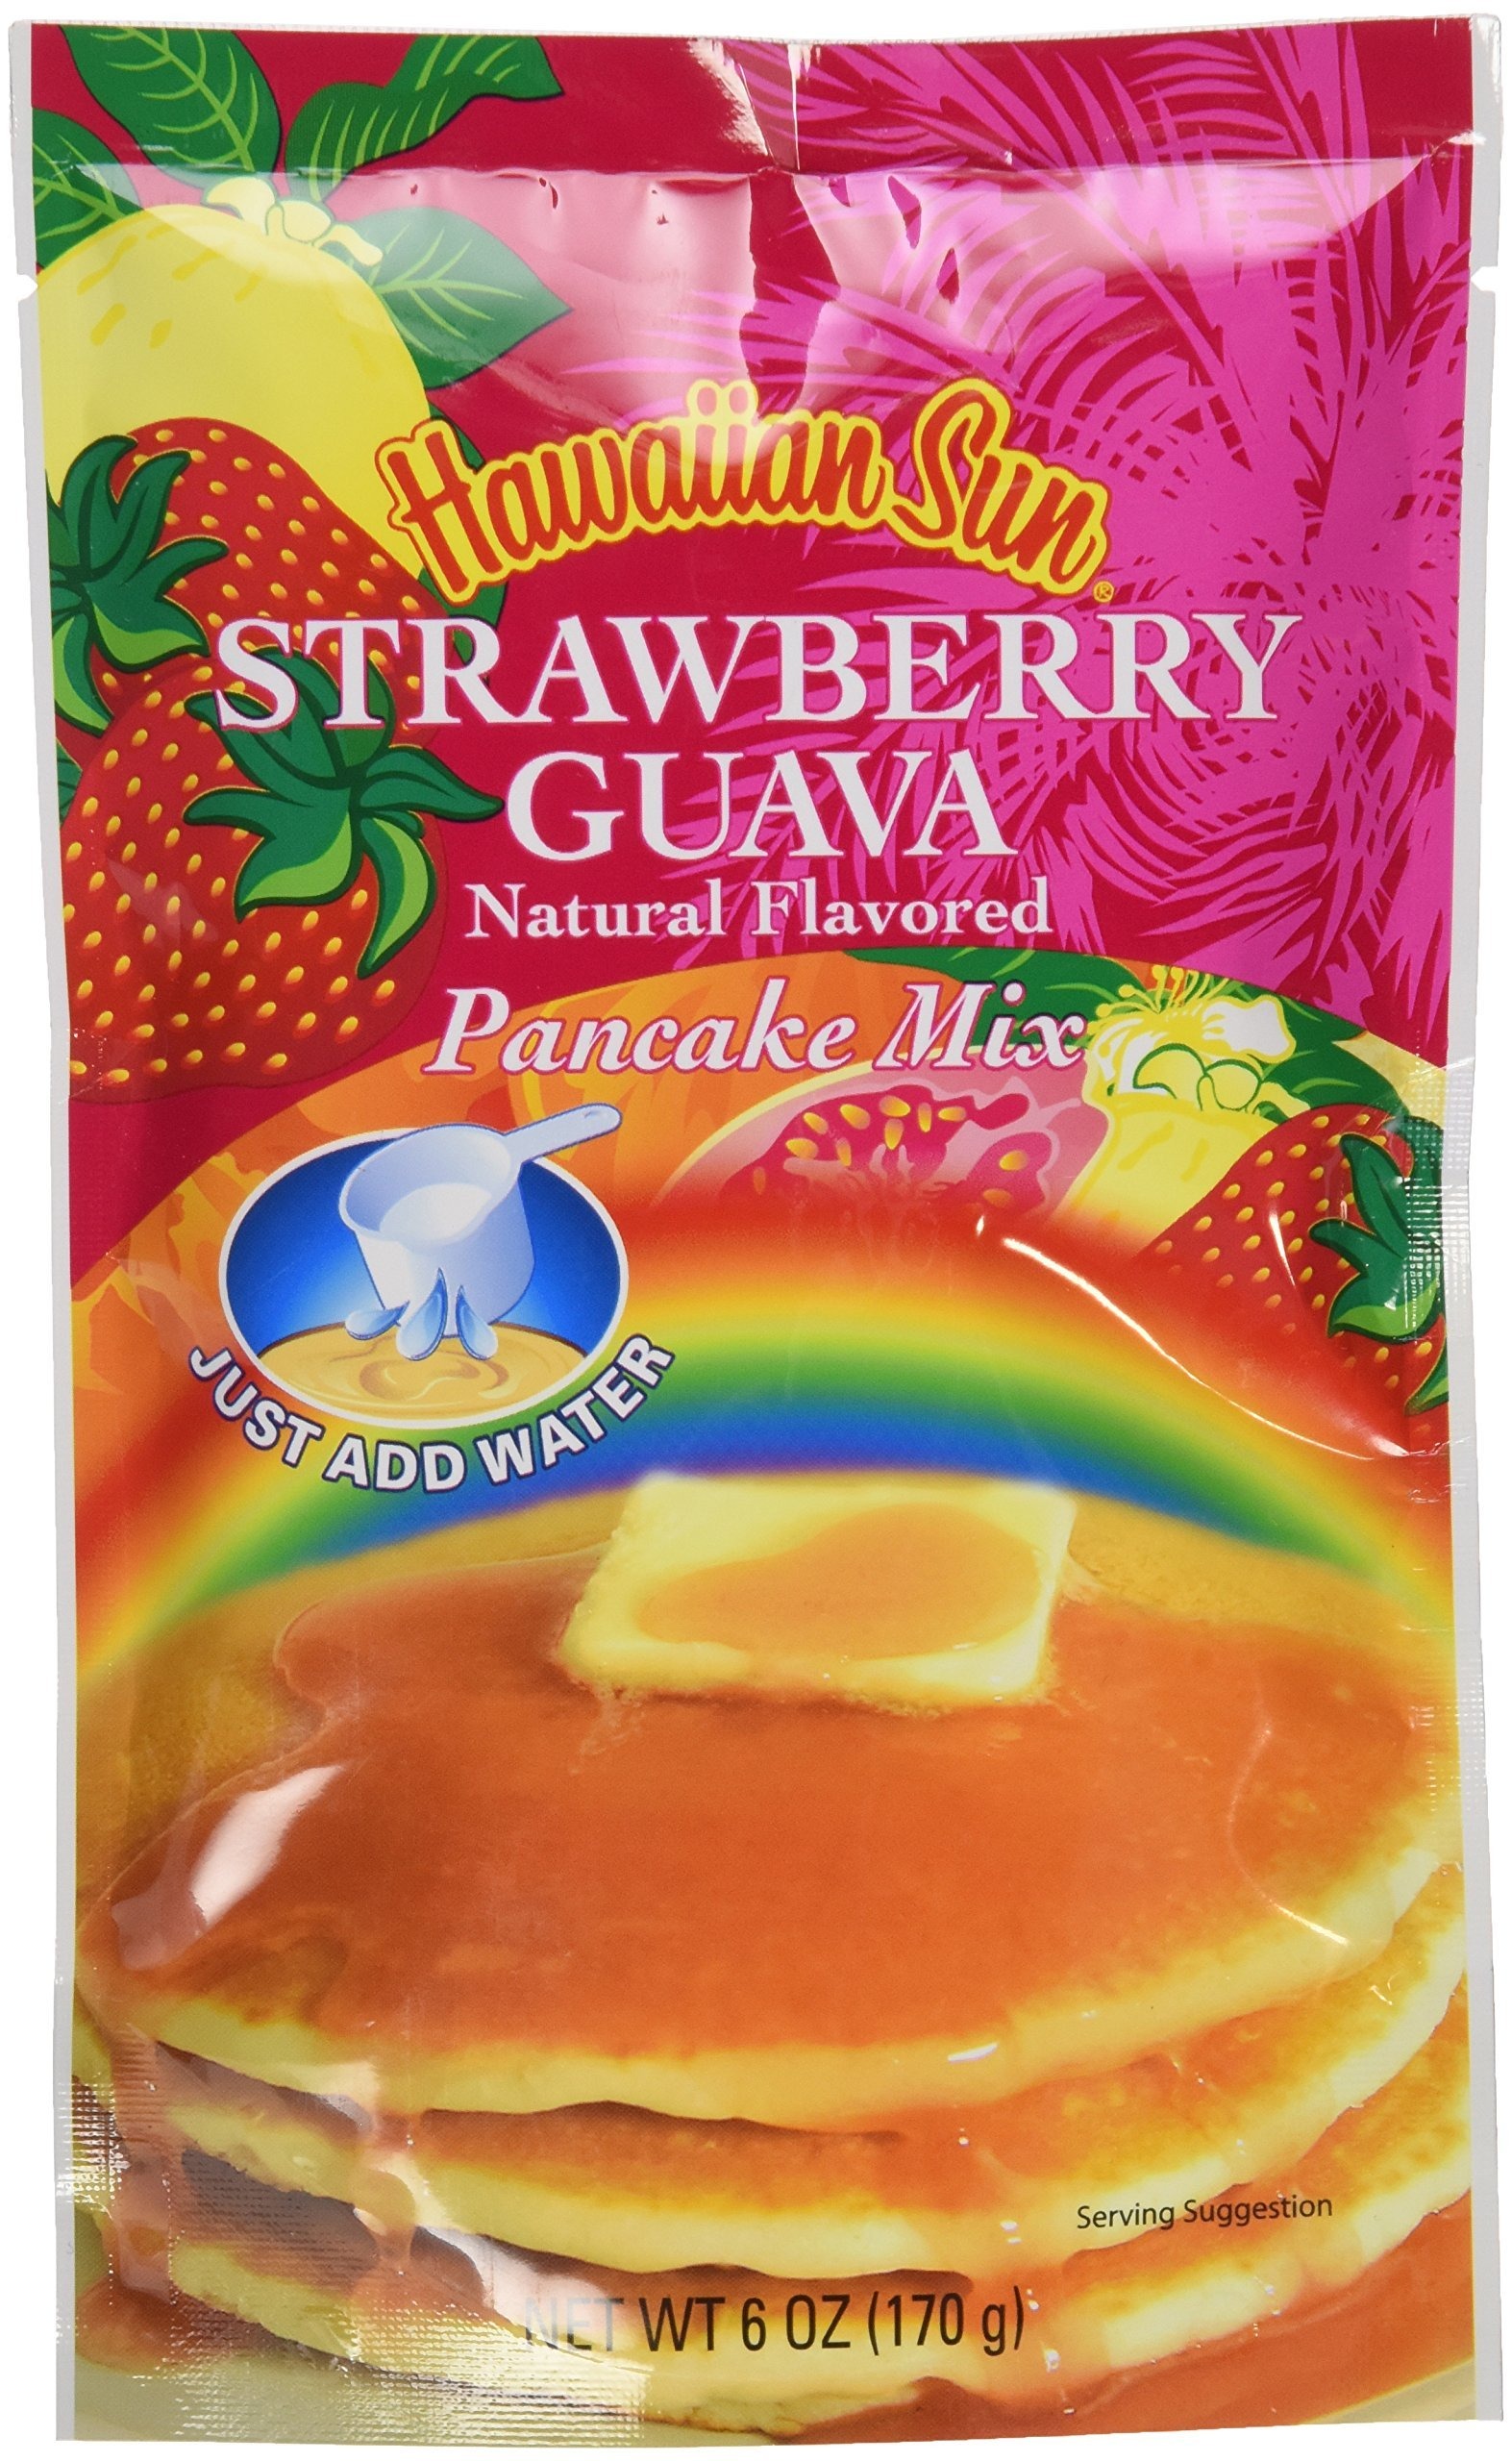
Item Name: Pancake Mix, 6 Ounce Bag by Hawaiian Sun (Strawberry Guava, 12 Packs)
Value: 72.0
Unit: Fl Oz

Price: 10.2